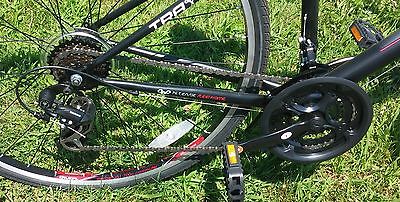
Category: bicycle